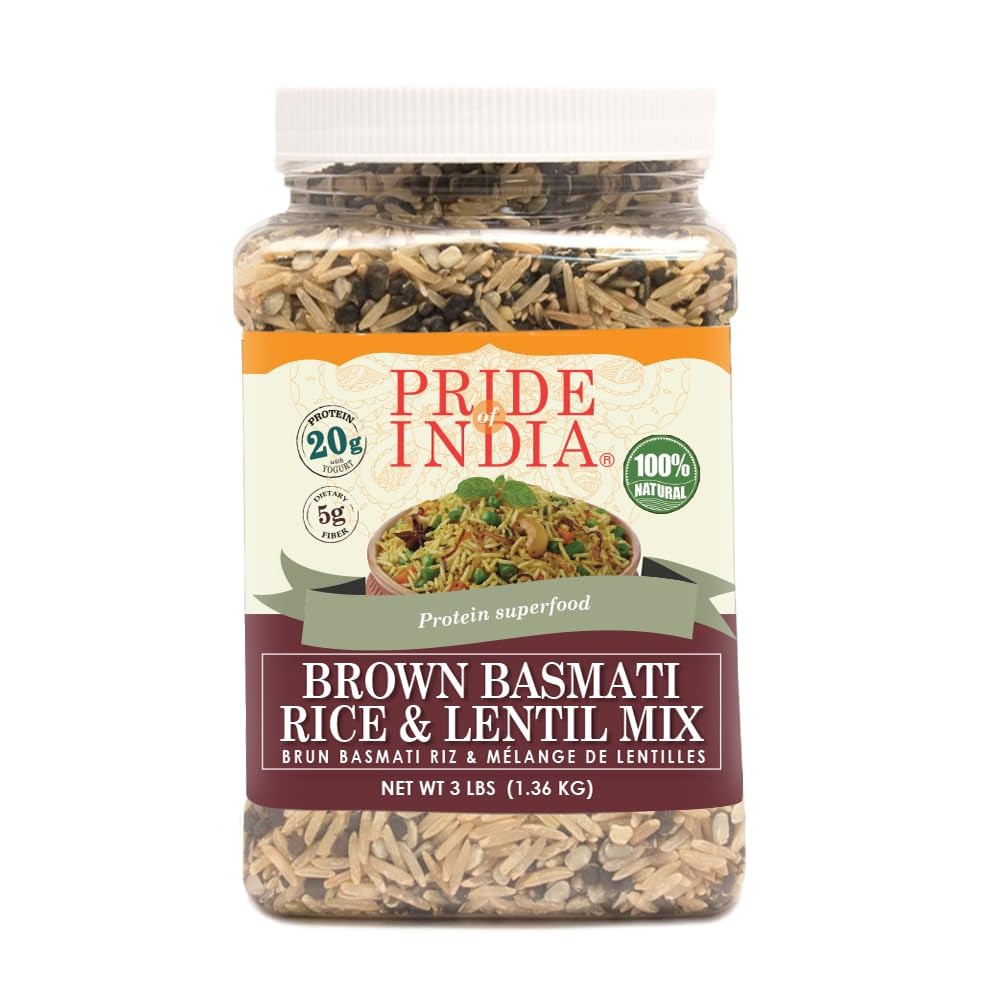
Item Name: Pride Of India - Indian Brown Basmati Rice & Lentil Kitchari Mix - Protein Superfood, 3 Pound Jar
Bullet Point 1: 100% Natural Indian Brown Basmati Rice & Black Lentils Protein Rich Mix
Bullet Point 2: Protein & Fiber Rich Superfood - 20 grams Protein (w/ yogurt) & 5 grams Dietary Fiber Per Serving
Bullet Point 3: Extra Long Healthy Brown Rice Whole Grains & Lentils - Traditionally best consumed with plain Yogurt
Bullet Point 4: 3 lbs (48oz) Good to make 16 servings - Sold in Sealed Food grade gourmet Pet plastic jars
Bullet Point 5: GMO FREE, GLUTEN FREE, VEGAN, BPA FREE
Product Description: Our exclusive basmati rice and lentils are naturally cultivated in the fertile snow fed Himalayan valleys with immense care and aged for upto two years. Our superfood has been consumed across civilizations for centuries due to its high nutrient value and several health benefits. It is easy to digest and a good source of protein as well as fiber.
Value: 24.0
Unit: Ounce

Price: 9.99